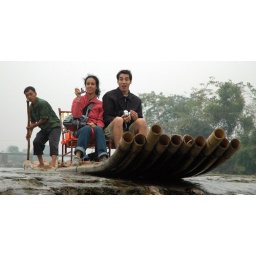
Marisa and Rick prepare to go over a stone dam during their Yangshuo river &amp;quot;cruise&amp;quot;.